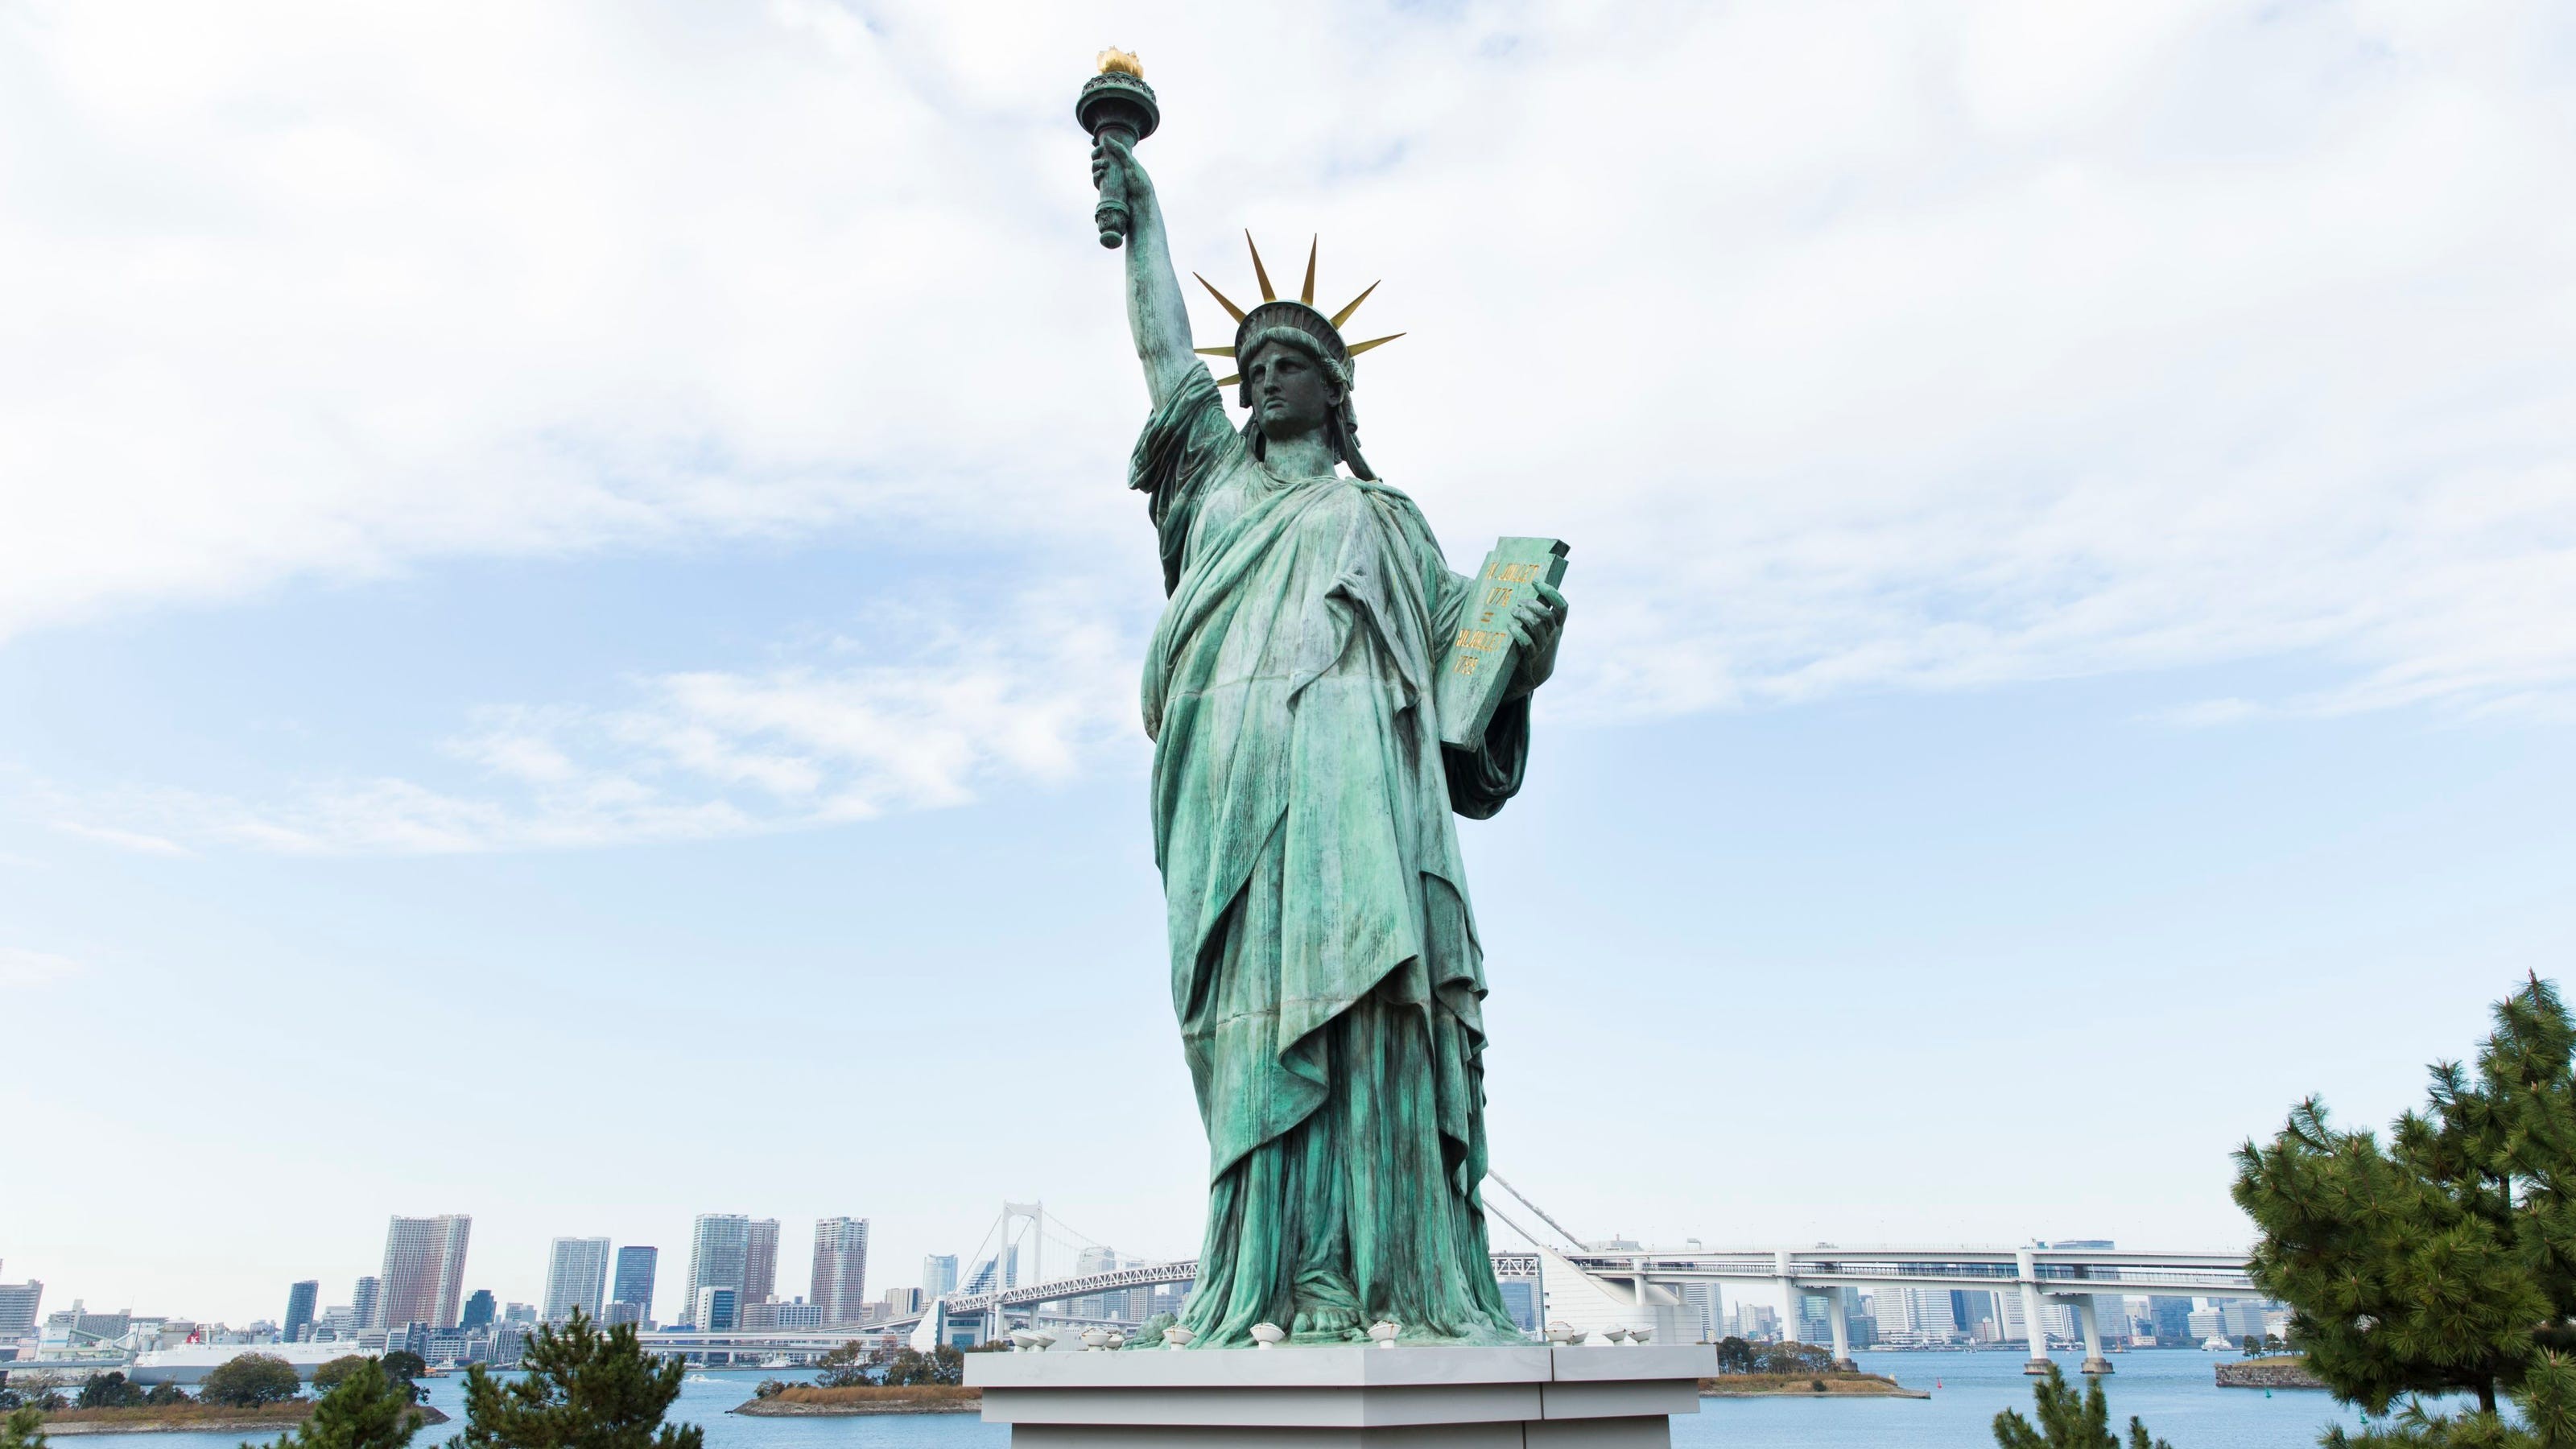
Landmark: Statue of Liberty